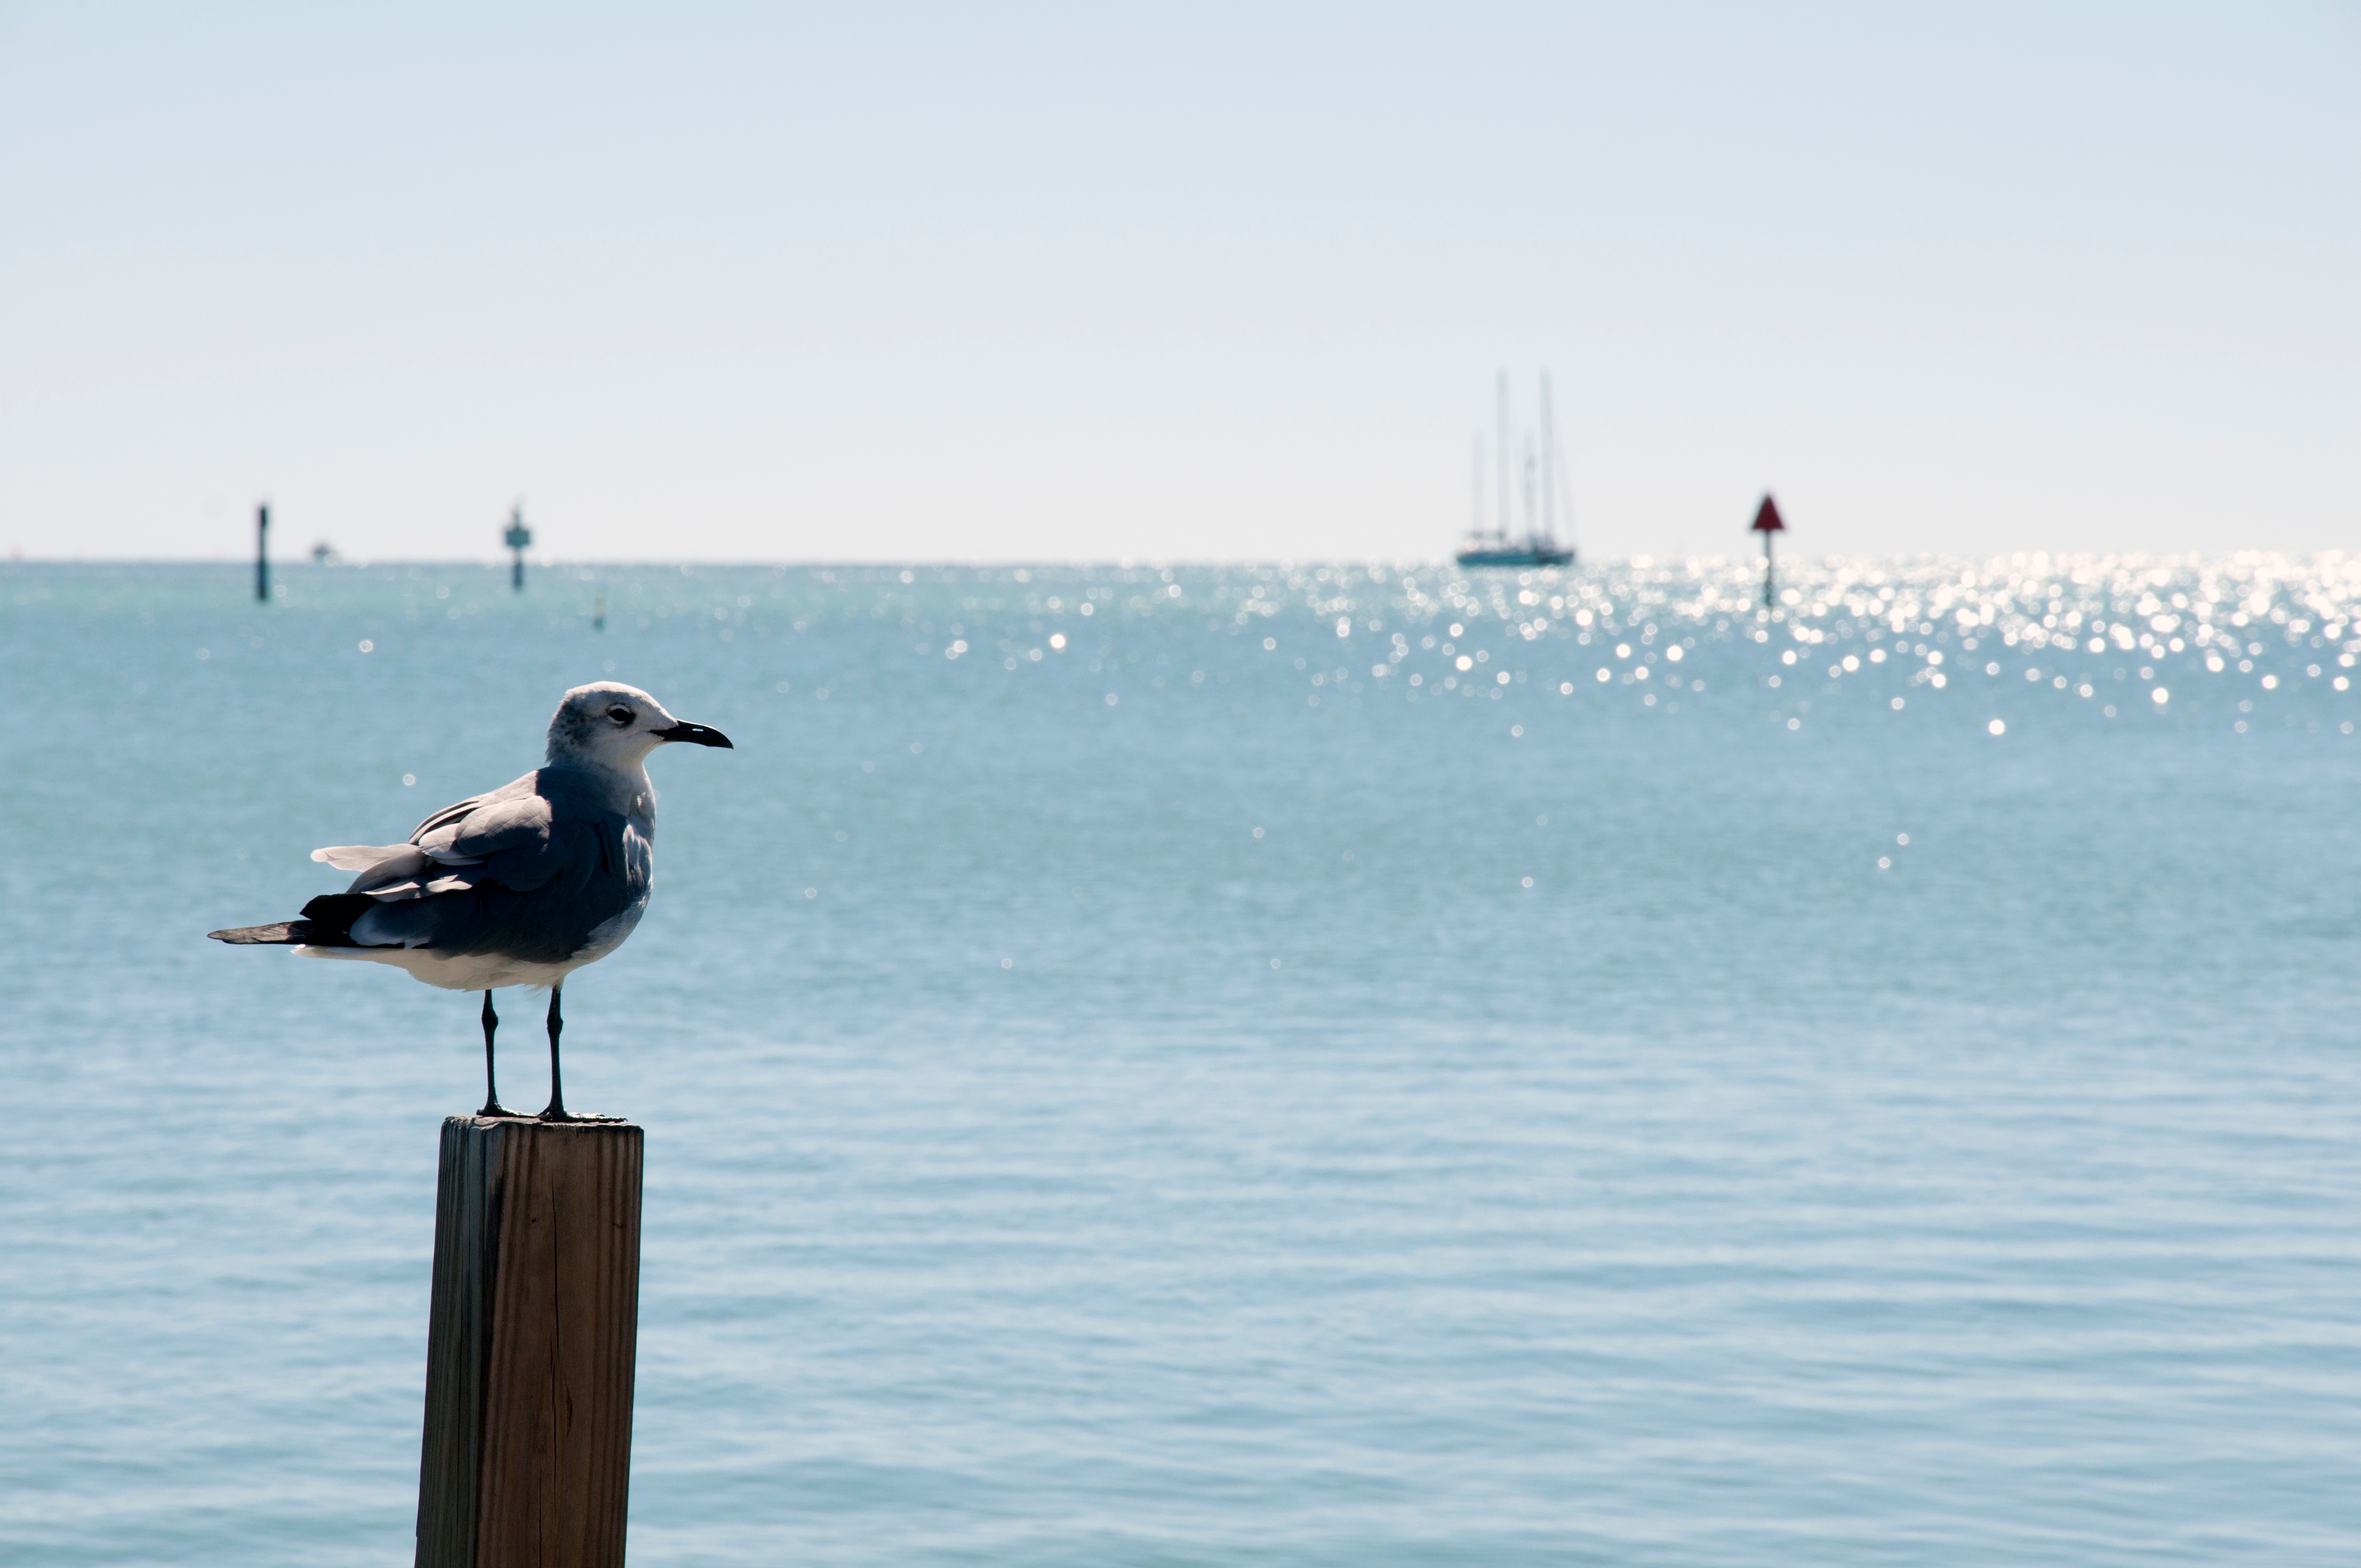
beach, sea, coast, water, ocean, bird, shore, wave, seabird, gull, bay